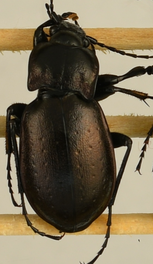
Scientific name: Carabus nemoralis
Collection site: UNDERC Site (UNDE), plot UNDE_017